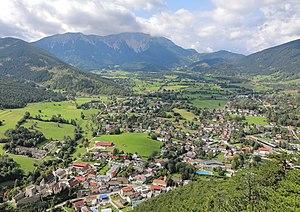
Puchberg am Schneeberg est une commune autrichienne, située dans le sud-est de l’État fédéré de Basse-Autriche, au pied de la plus haute montagne de ce Land, le Schneeberg. Déjà du temps de l'Autriche-Hongrie, Puchberg était une station climatique réputée qui, étant proche de la capitale autrichienne, Vienne, a pu développer un tourisme de proximité; celui-ci constitue encore aujourd’hui l’un des plus importants facteurs économiques de la commune. Aujourd'hui, Puchberg et ses environs sont appréciés de ceux qui pratiquent la randonnée, le vélo tout terrain, les sports de montagne ou l'équitation.